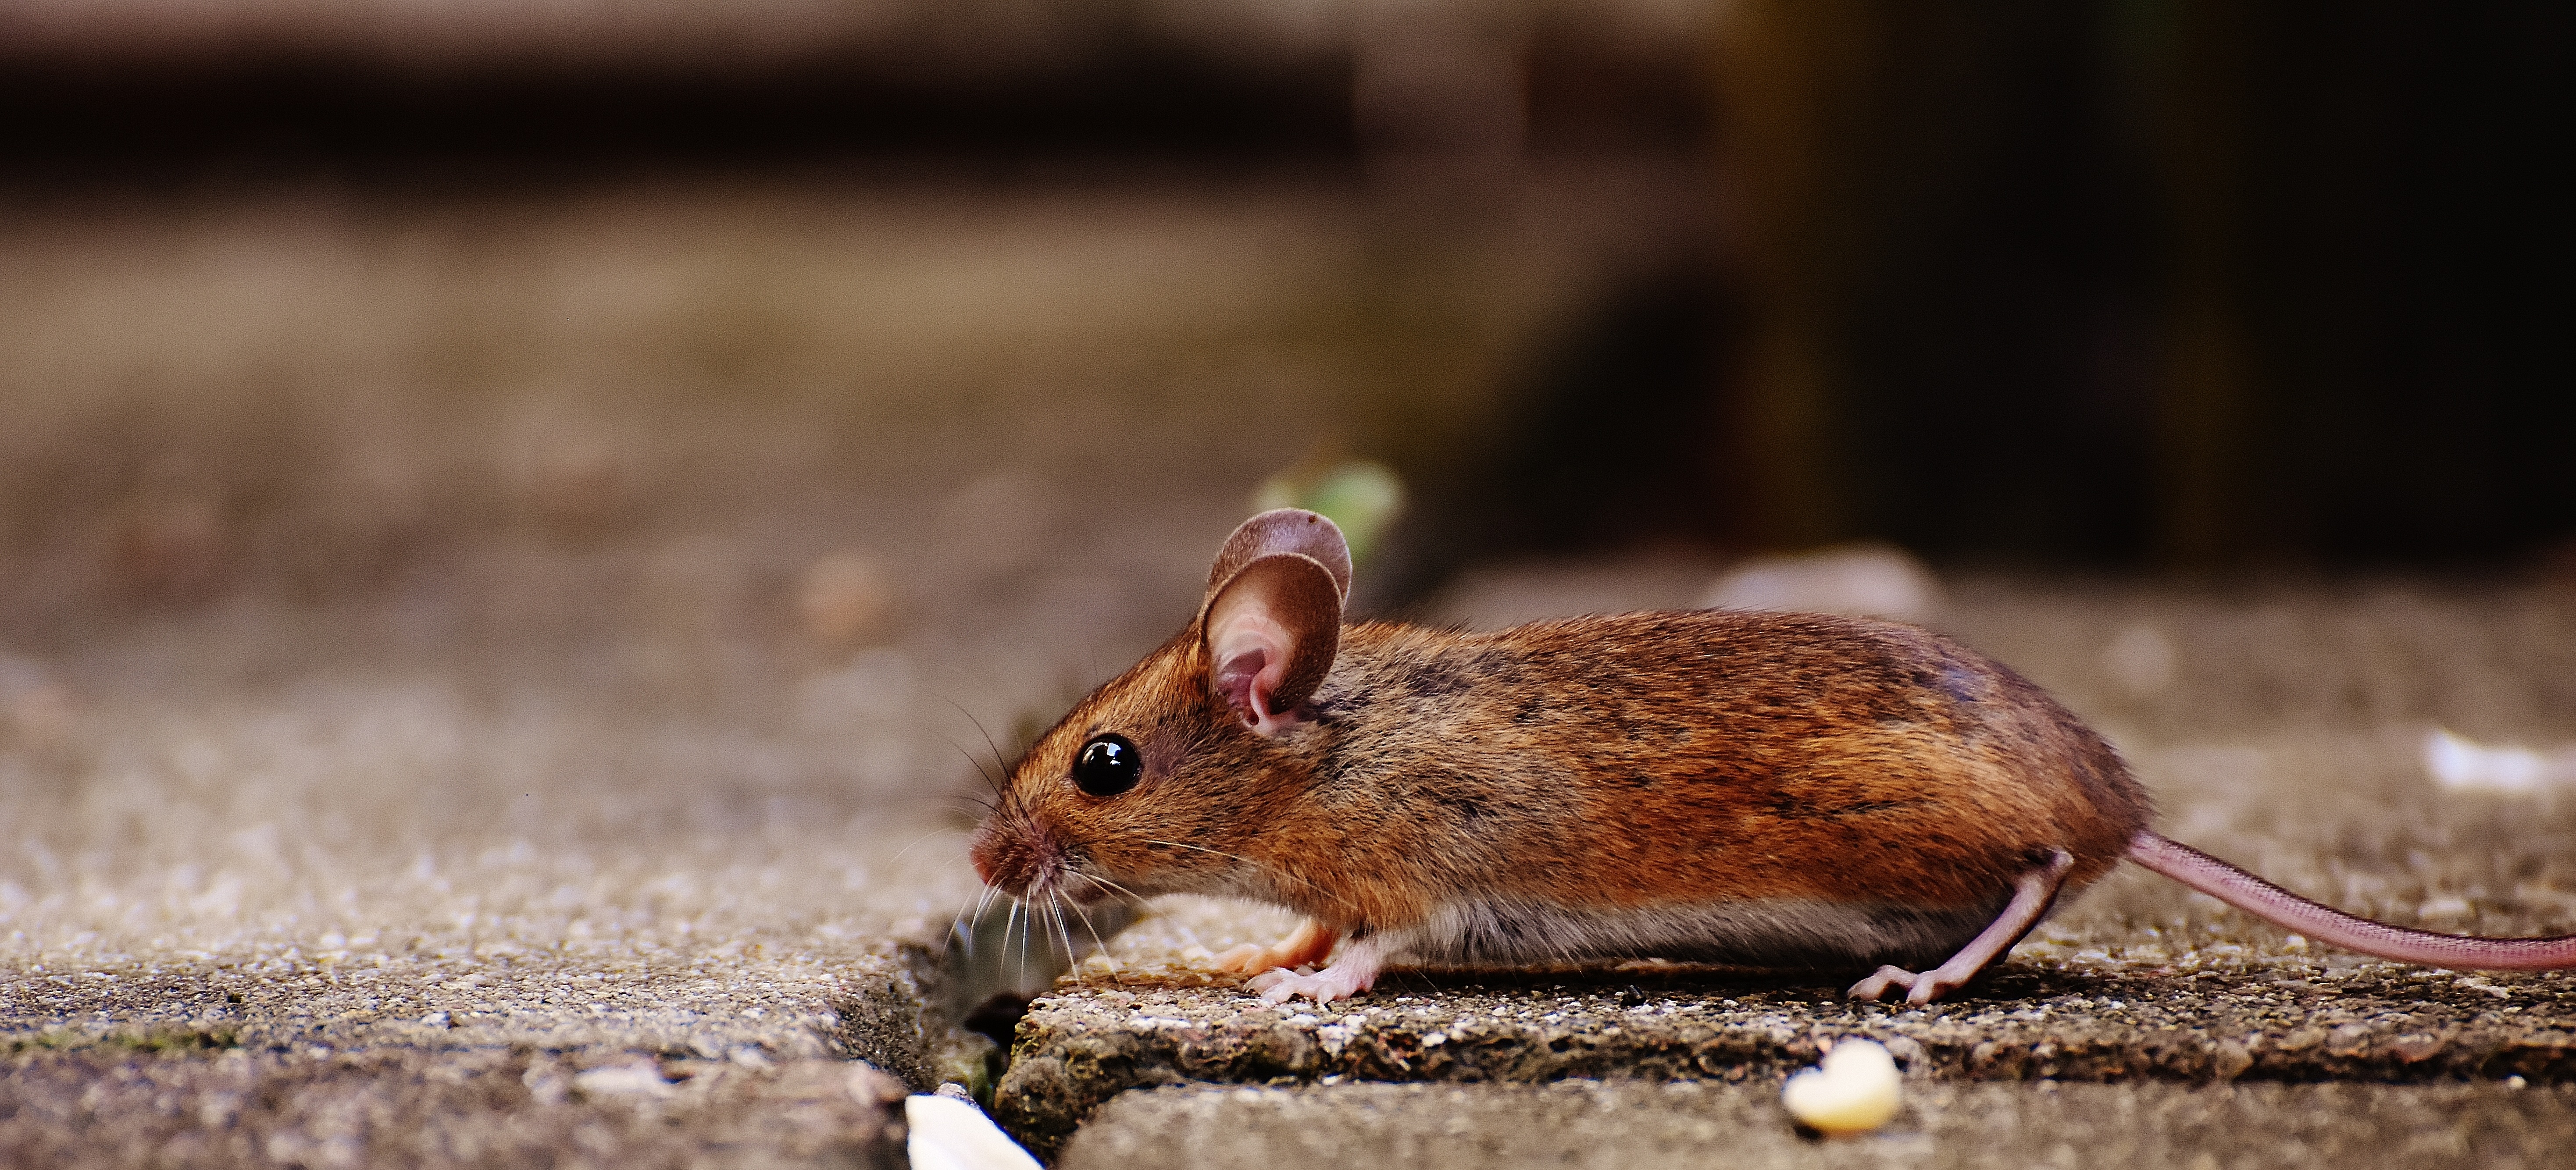
nature, sweet, mouse, animal, cute, wildlife, fur, small, brown, mammal, squirrel, rodent, fauna, rabbit, close up, whiskers, vertebrate, chipmunk, funny, nager, macro photography, mice, button eyes, wood mouse, apodemus sylvaticus, rabits and hares